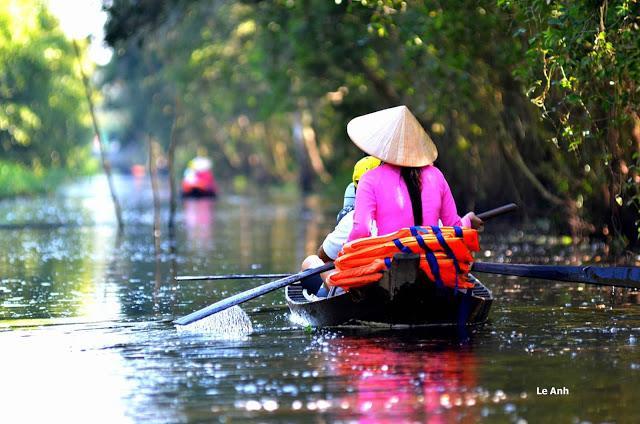
có những hàng cây ở hai bên bờ của dòng nước